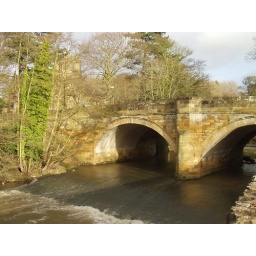
Road bridge over the river Leven at Hutton Rudby, North East England